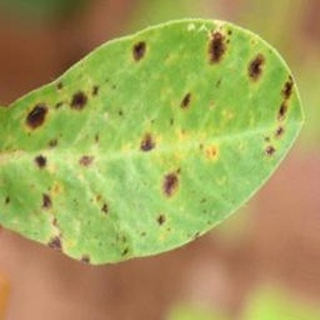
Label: groundnut_late_leaf_spot